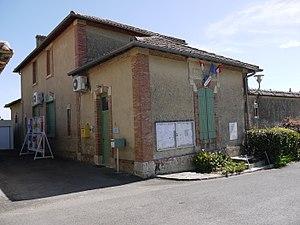
La mairie à Lahitte
Lahitte est une commune française située dans le département du Gers en région Occitanie.